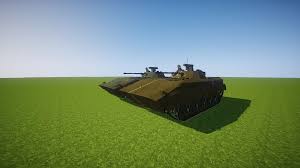
Label: BMP